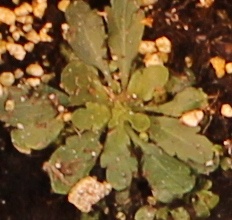
Label: Horseweed